John Russell Stothard

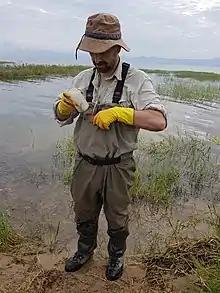

Stothard has been director of COUNTDOWN, a large DFID-UK funded interdisciplinary implementation research consortium (2014–2019), and lead a Wellcome Trust funded longitudinal cohort study of "'Schistosomiasis in Mothers and Infants"' (SIMI) project (2008–2013), which featured on BBC2. His work as a founding member of the Schistosomiasis Control Initiative (2002–2004), and involvement in study of the hybrid biology of schistosomiasis first beginning in Senegal a decade ago with EU_CONTRAST (2006–2010), are of relevance in use of point-of-care diagnostics, molecular approaches and inclusion of one-health understanding of schistosomiasis control.